Aarne Juutilainen

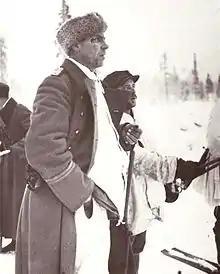
Captain Juutilainen at the front at Kollaa during the Winter War.

In November 1939, the Soviet Union attacked Finland, starting the Winter War. Juutilainen served in the Finnish army during this war, notably during the Battle of Kollaa.